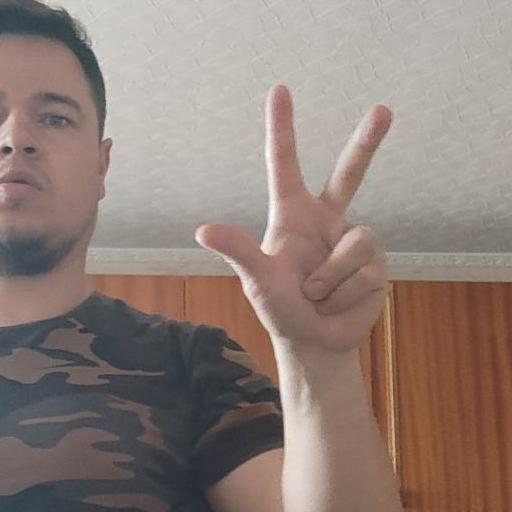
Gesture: three2